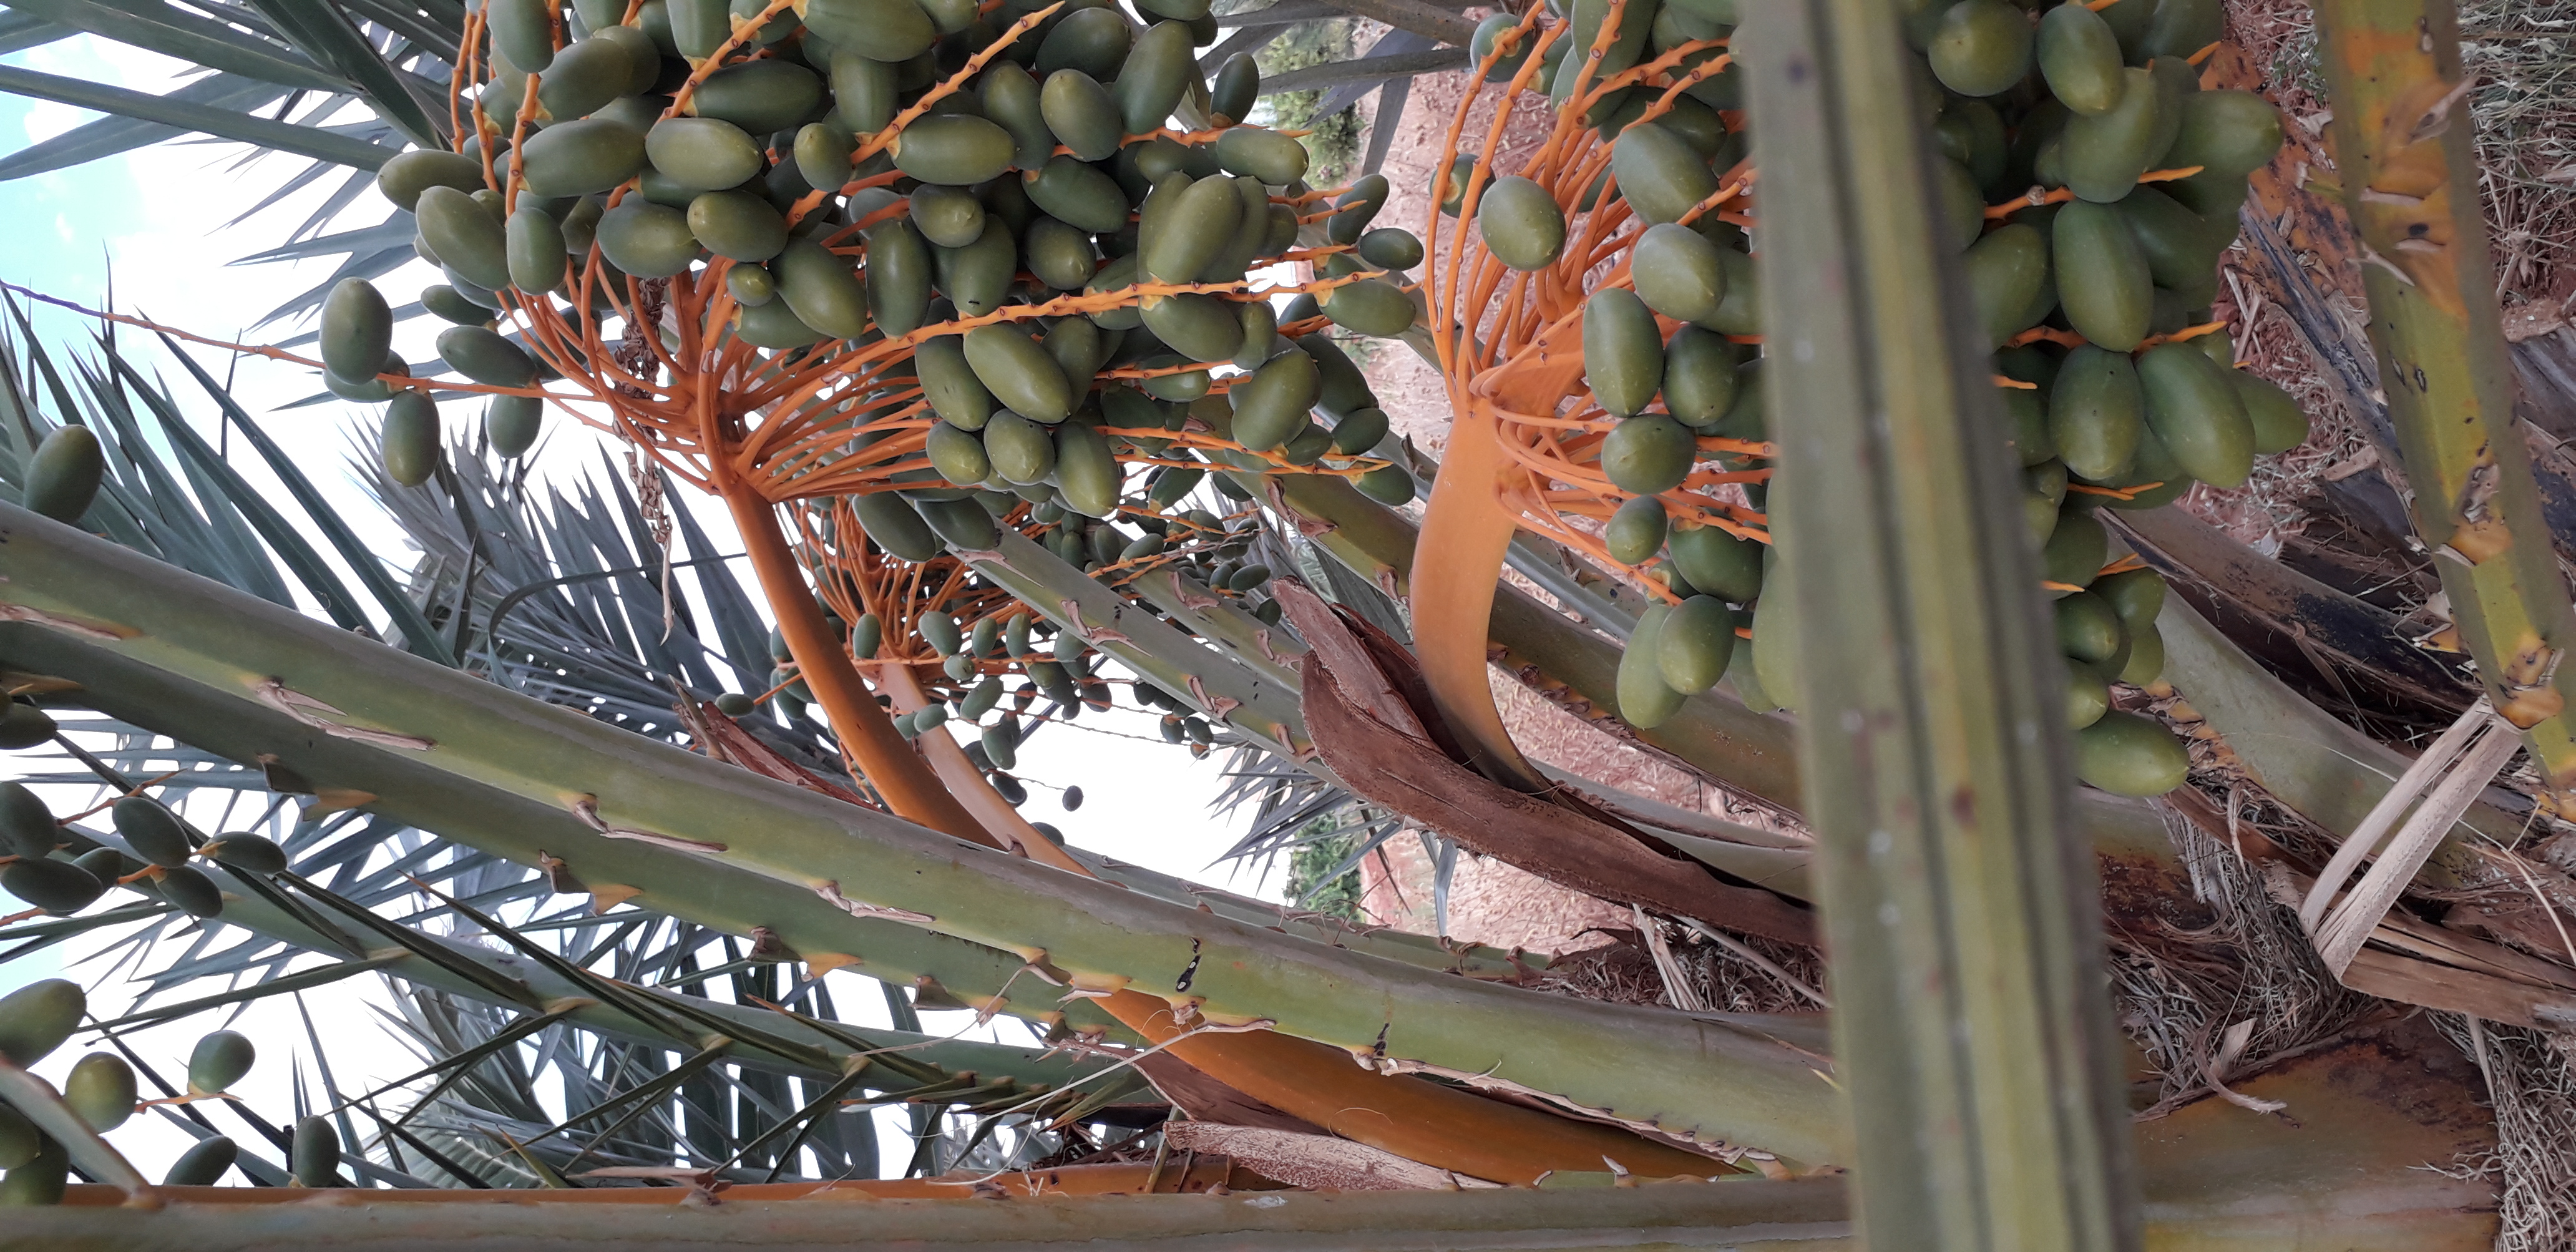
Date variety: kholt